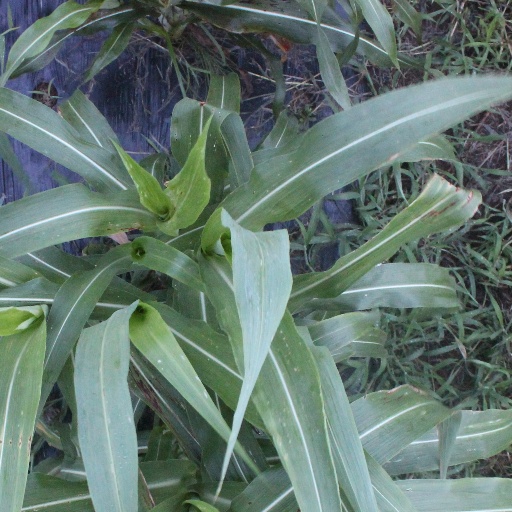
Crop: sorghum